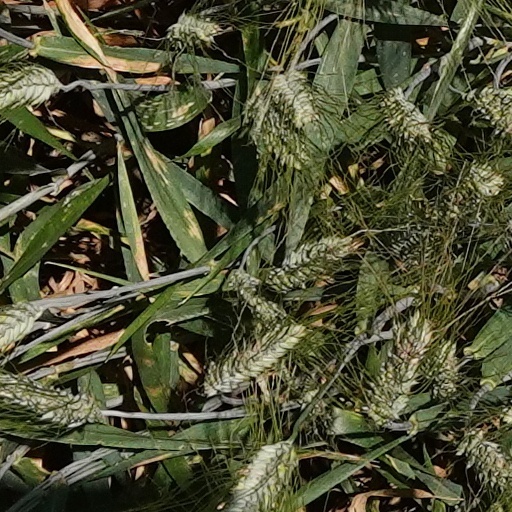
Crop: wheat